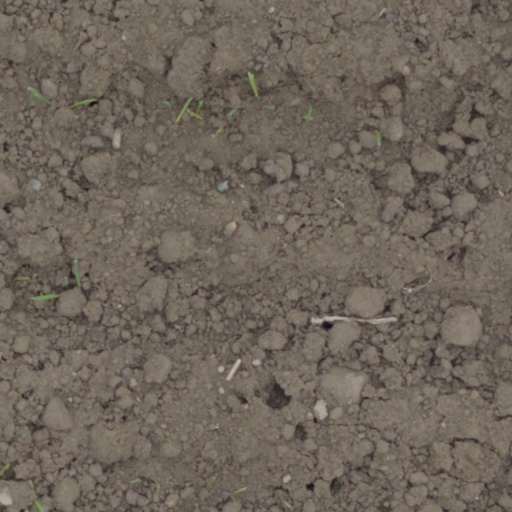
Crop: wheat